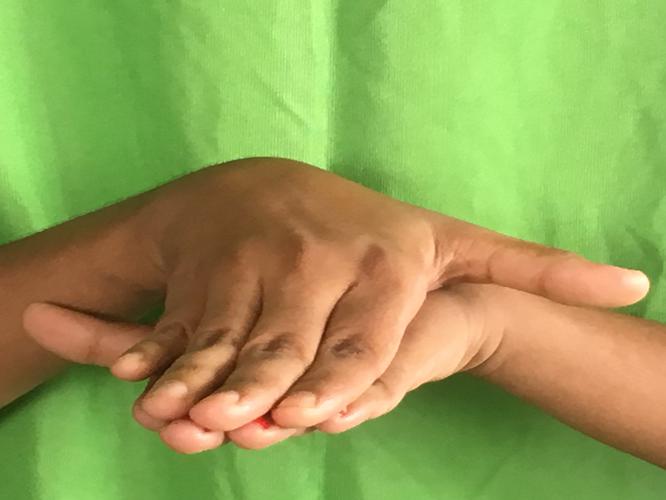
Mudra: Matsya
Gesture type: double_hand